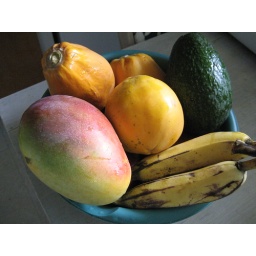
my tropical fruit bowl runneth over